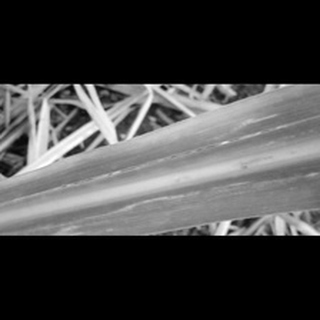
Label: sugarcane_yellow_leaf_disease